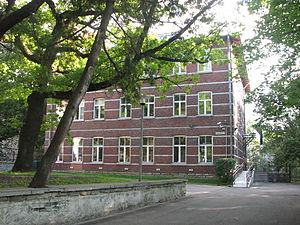
Tõnismägi est une rue, créée en 1936, du quartier Tõnismäe du centre de Tallinn en Estonie.